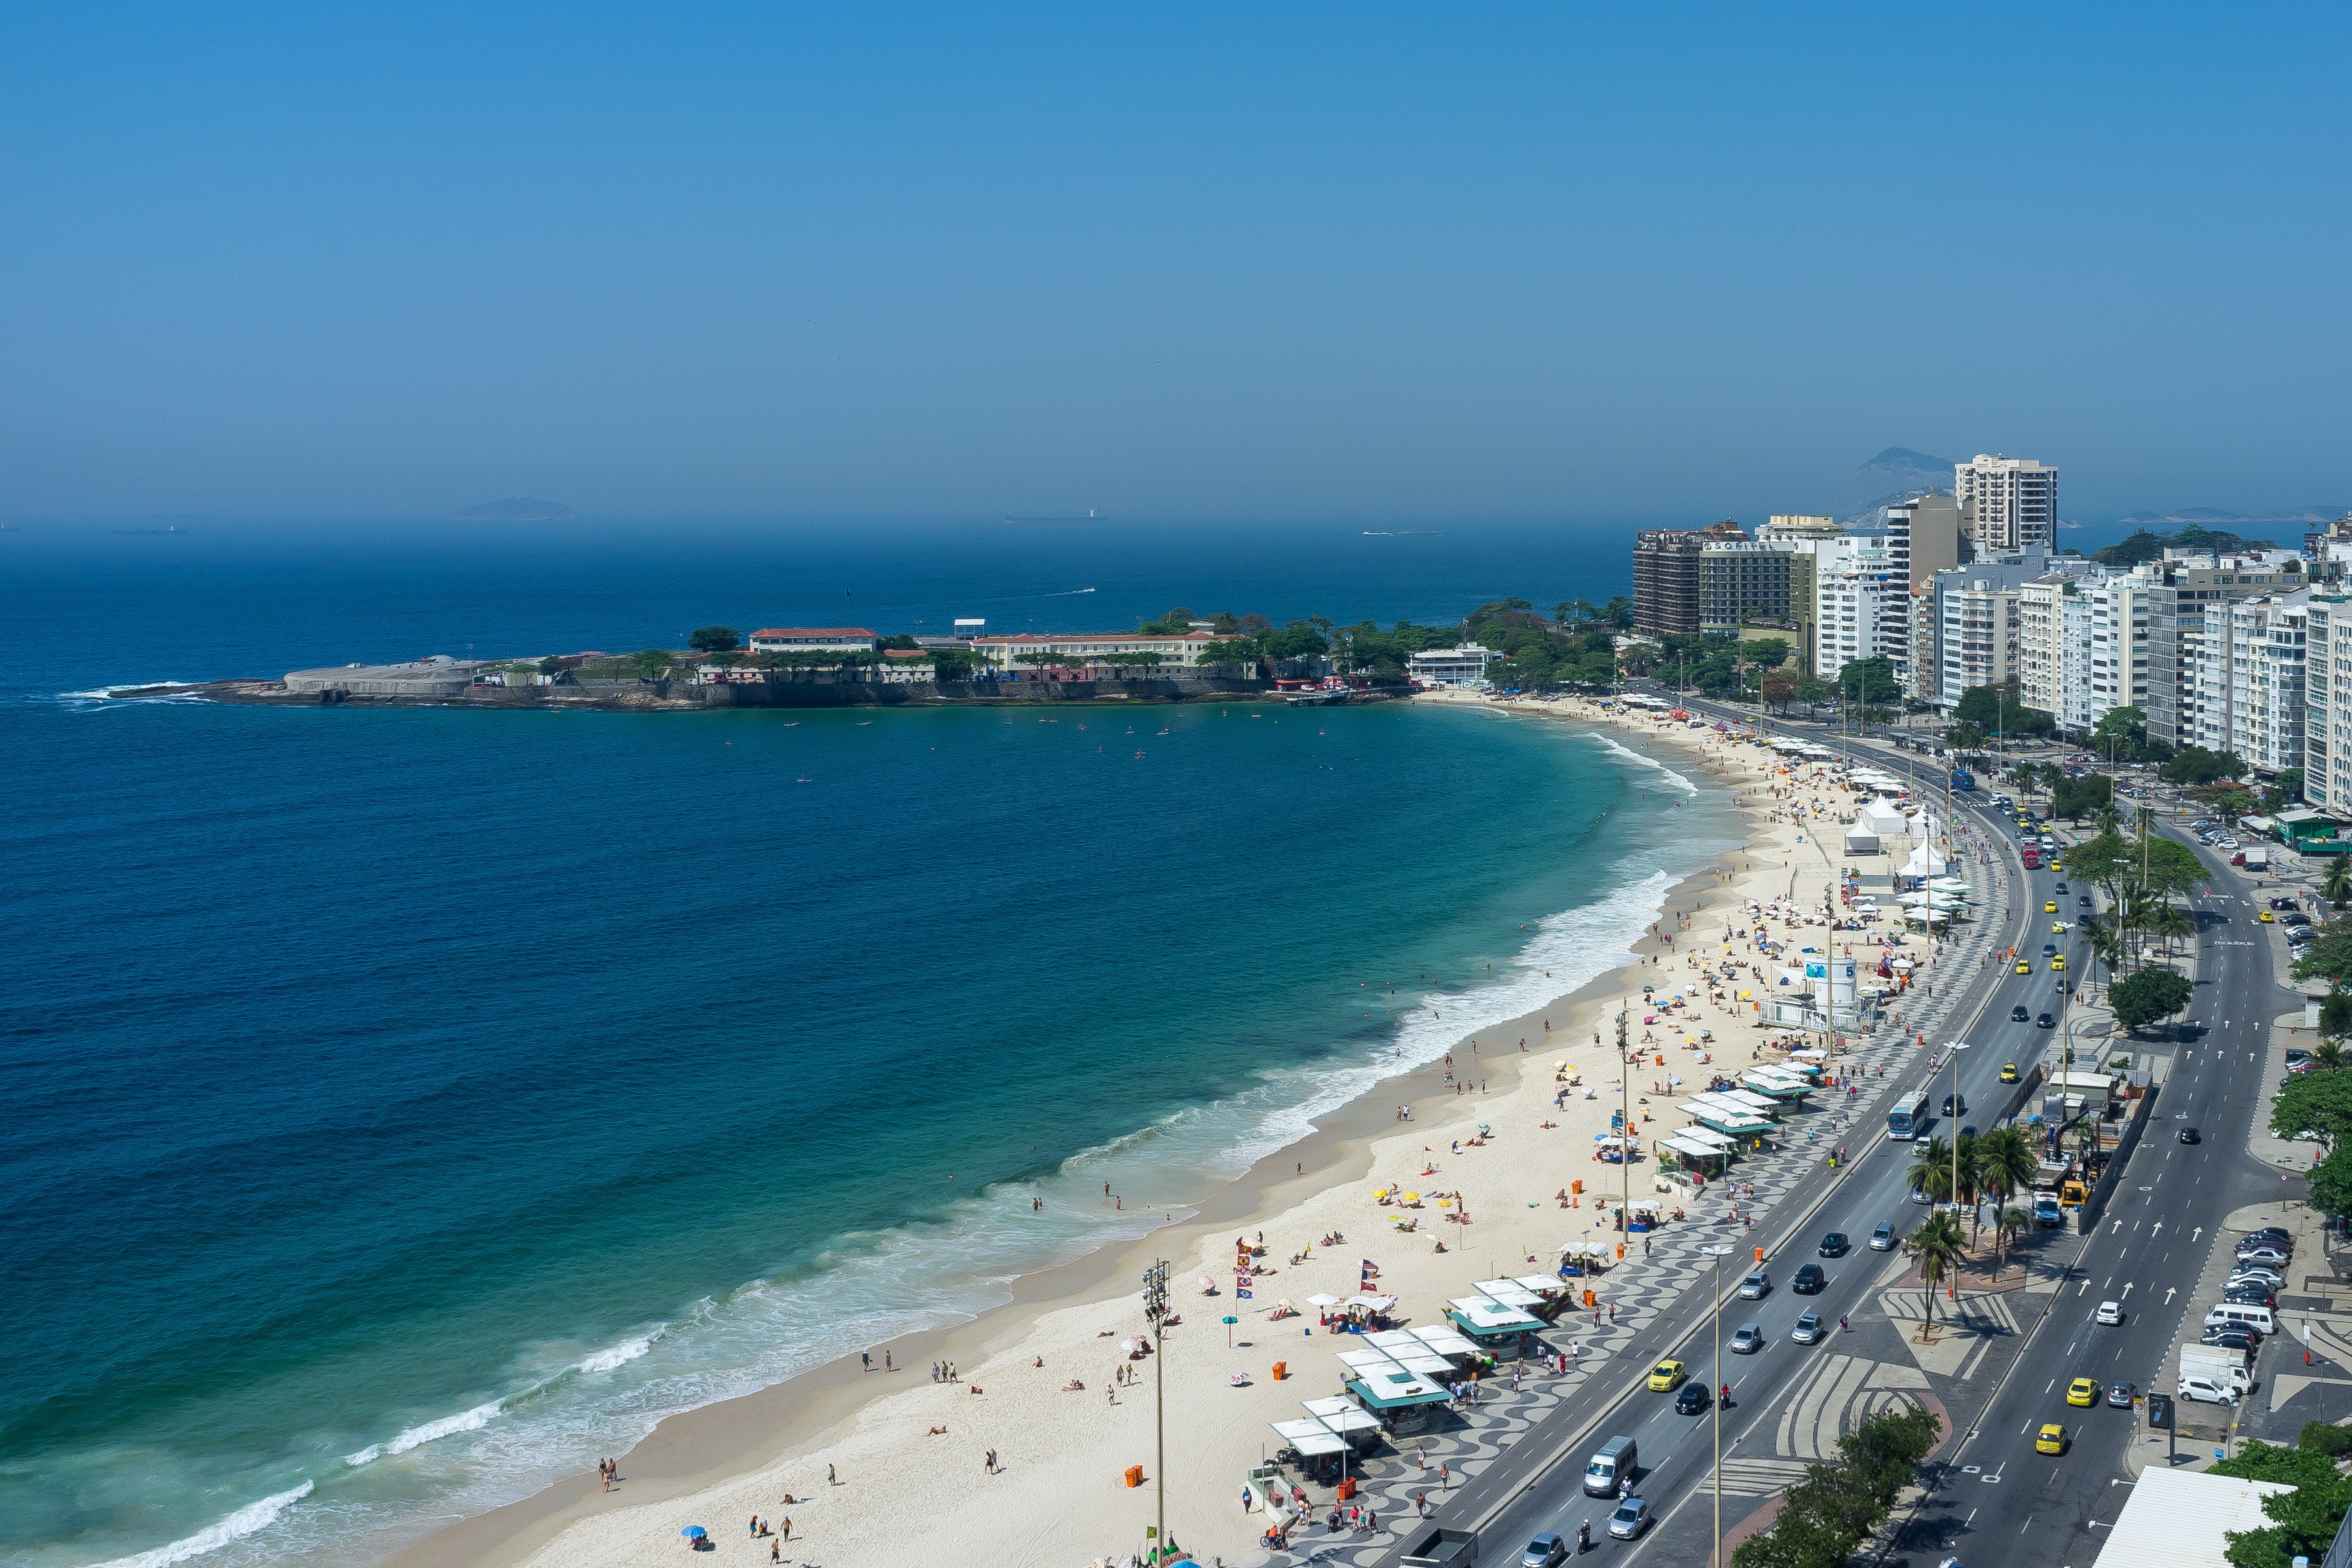
beach, sea, coast, ocean, horizon, walkway, vacation, bay, body of water, cape